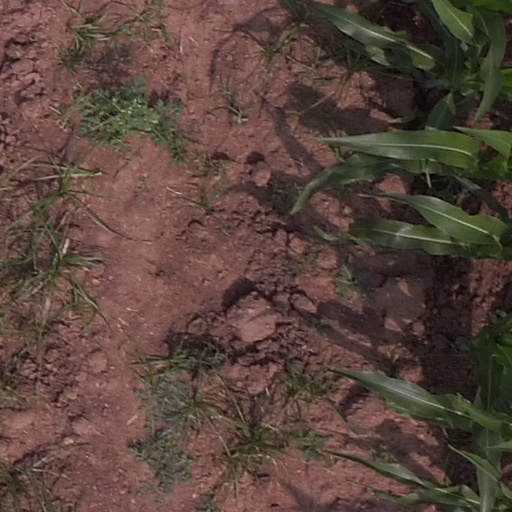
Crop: maize; corn